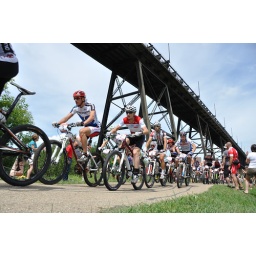
From the Edmonton Canada Cup mountain bike race, July 11th, 2010 in Edmonton, Alberta, Canada.